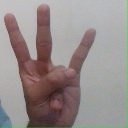
अक्षर: क्ष